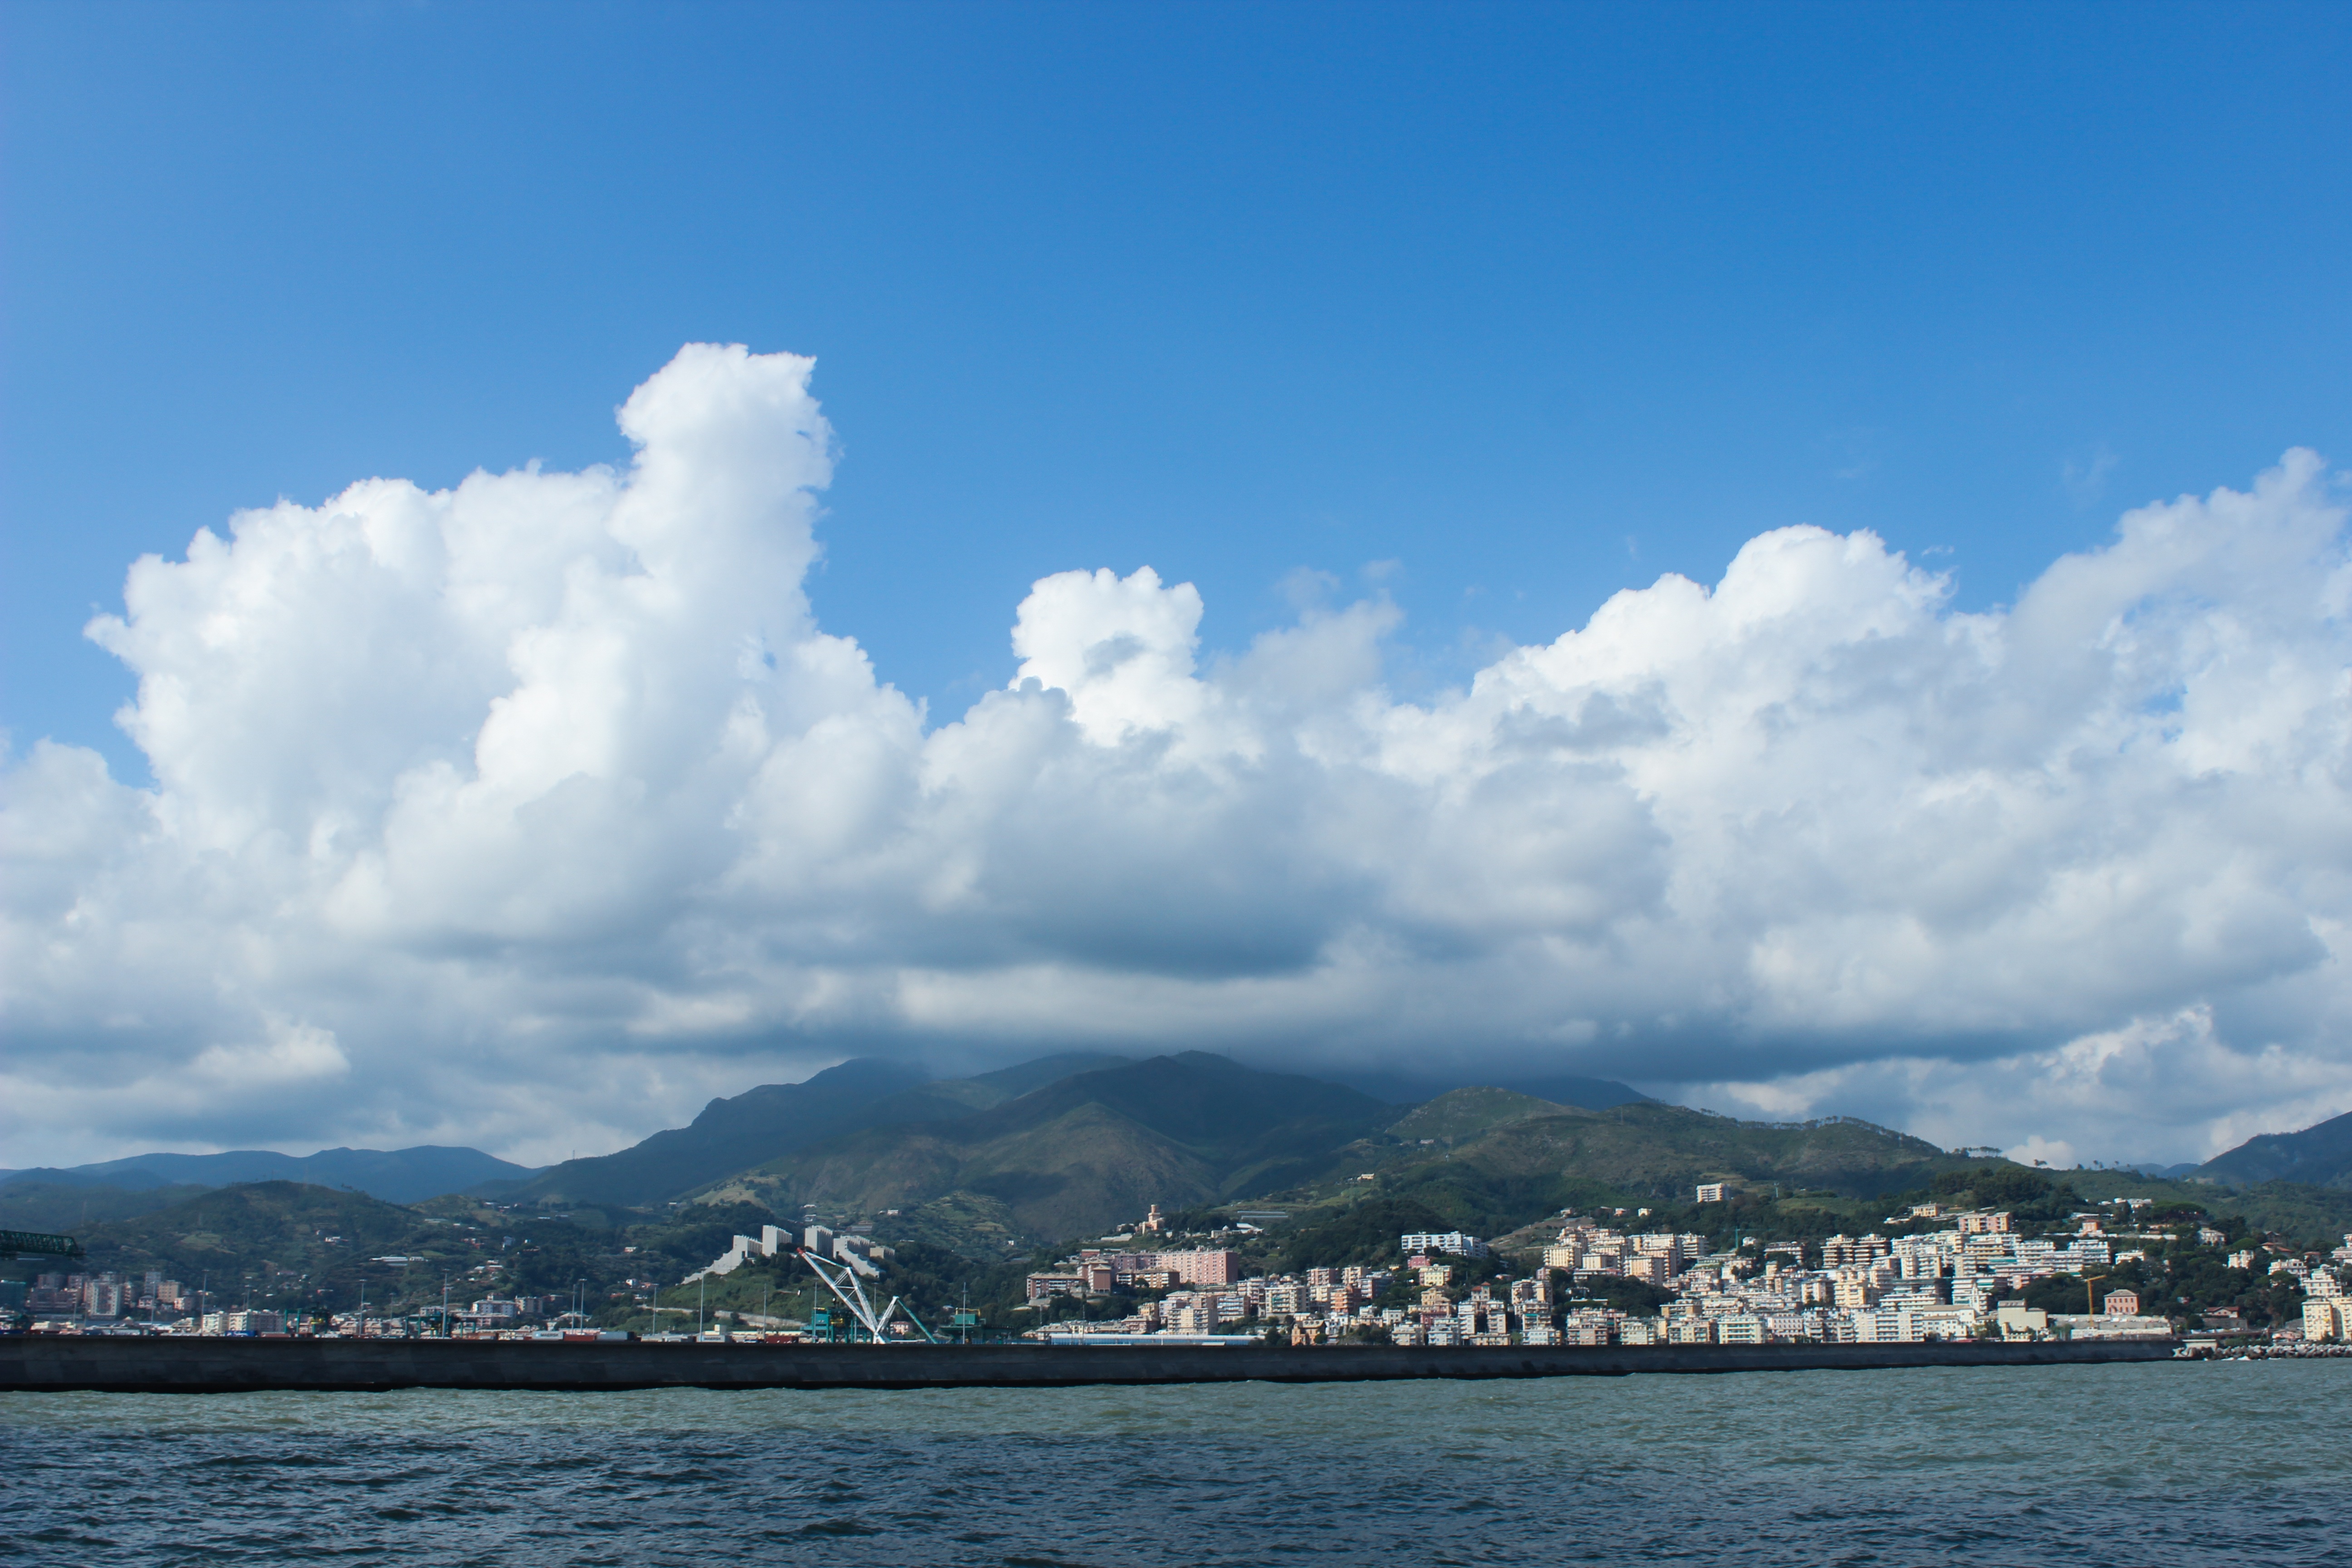
landscape, sea, coast, ocean, horizon, cloud, sky, view, travel, europe, vehicle, cumulus, bay, italy, tourism, italian, meteorological phenomenon, genova, atmosphere of earth